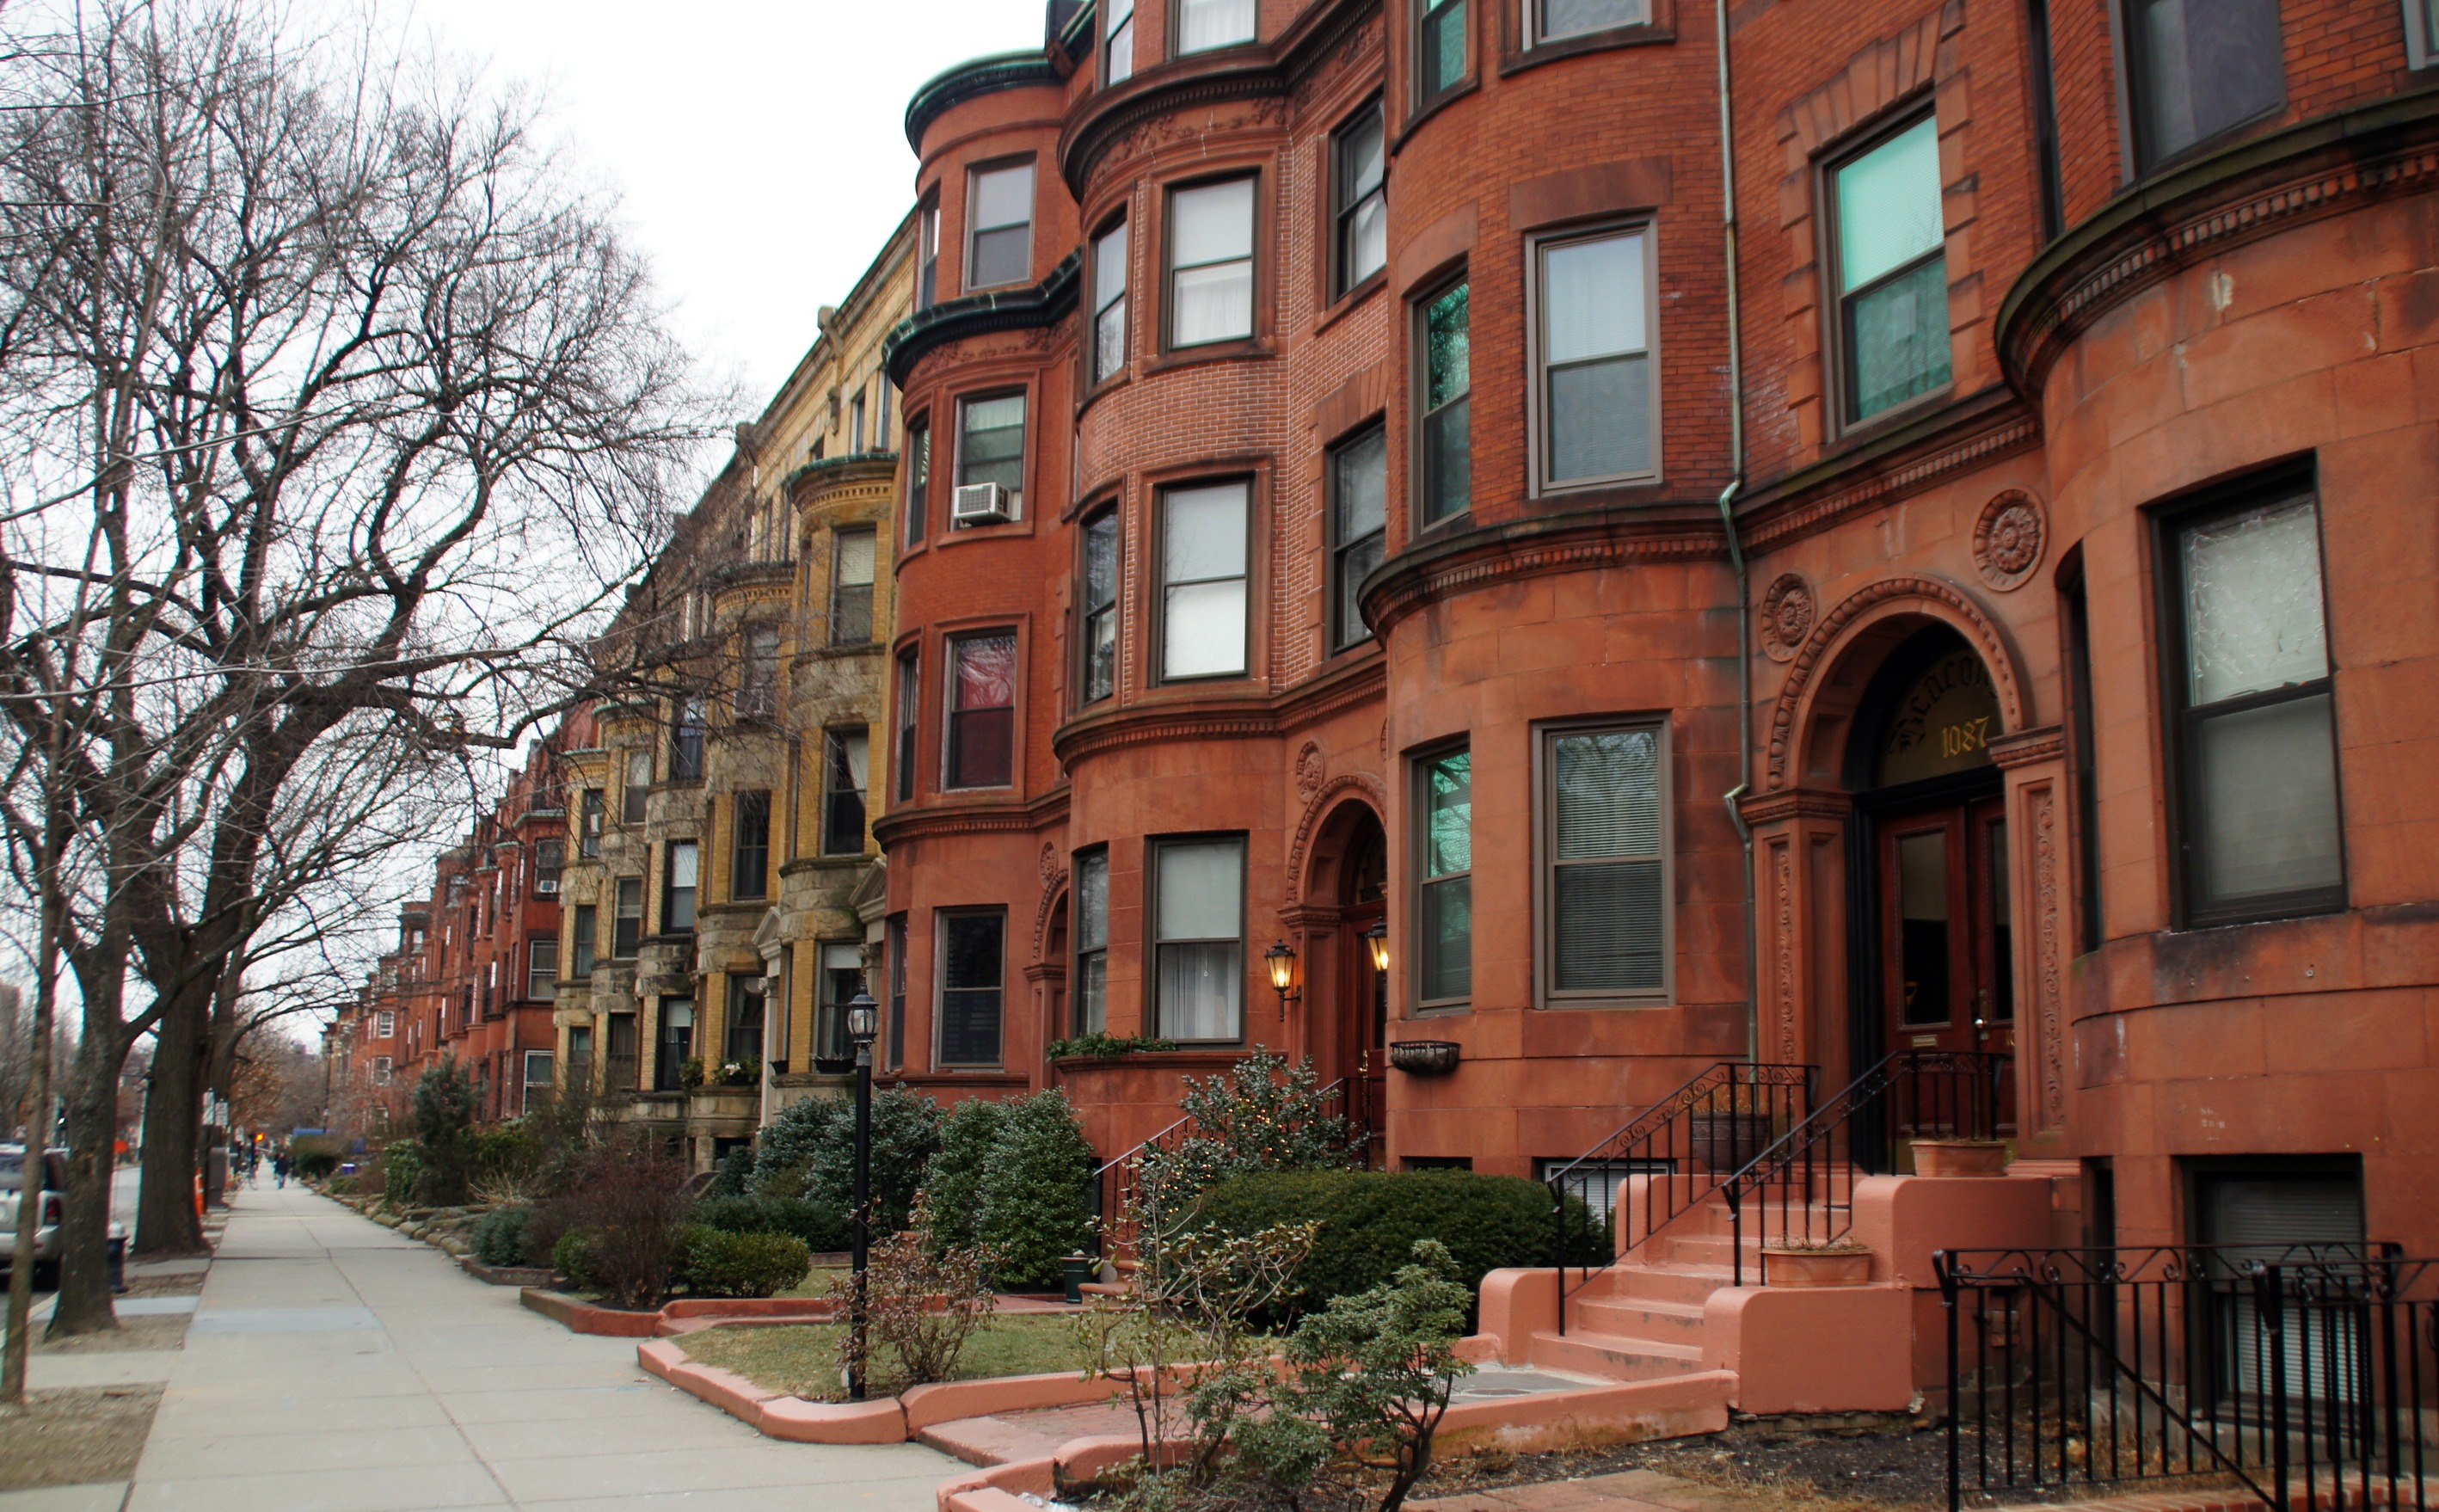
architecture, street, house, town, building, city, home, downtown, plaza, facade, property, brick, apartment, boston, courtyard, estate, condominium, neighbourhood, urban area, row house, residential area, human settlement, commonwealth avenue